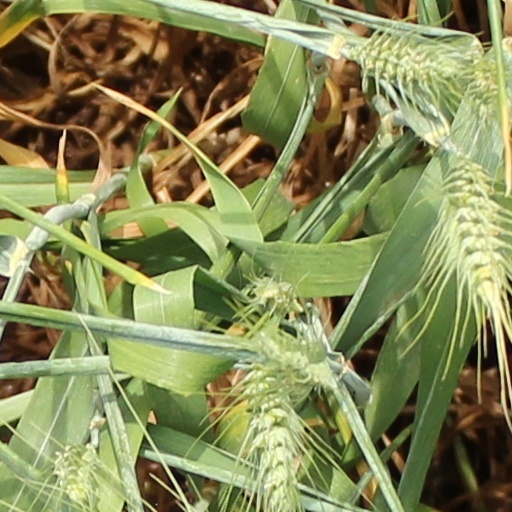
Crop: wheat